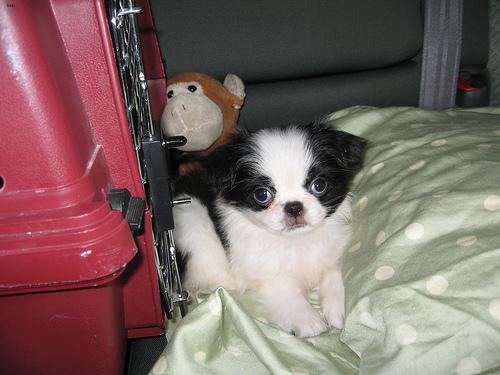
Breed: japanese chin